Frances Dana Barker Gage

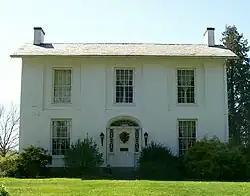
The Colonel Joseph Barker House in April 2010. It is the house in which Gage grew up.

Frances Dana Barker Gage (pen name, Aunt Fanny; October 12, 1808November 10, 1884) was a leading American reformer, feminist and abolitionist. She worked closely with Susan B. Anthony and Elizabeth Cady Stanton, along with other leaders of the early women's rights movement in the United States. She was among the first to champion voting rights for all citizens without regard to race or gender and was a particularly outspoken supporter of giving newly freed African American women the franchise during Reconstruction, along with African American men who had formerly been slaves.